Higashiyama culture

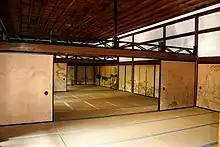
Interior of the Kuri, the main building of the Ryōan-ji, featuring elements of traditional Japanese style culture such as "washitsu" ("fusuma", "tatami", and "shōji") which were stylized in the Higashiyama culture

Yoshimasa's retirement villa was turned into the temple Ginkaku-ji (the Temple of the Silver Pavilion) after his death. It is situated in Kyoto's Sakyō-ku, and was the center of the Higashiyama cultural outgrowth and known for its Zen and "wabi-sabi" aesthetics. The retired shogun invited many artists, poets, and court nobles to his villa, encouraging the development of their arts. A vast and priceless collection of artifacts came together, which was known as the Higashiyama Treasure.